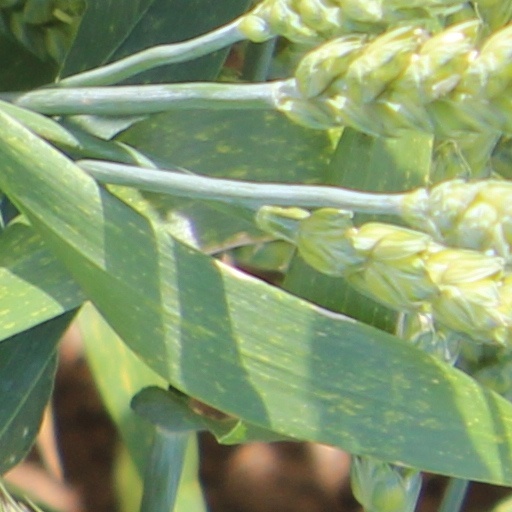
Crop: wheat